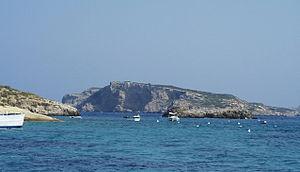
L' Île de Capraia ou Caprara ou Capperaia est une île italienne faisant partie de l'archipel des Îles Tremiti situées dans la mer Adriatique. Avec une superficie de 0,45 km², Capraia est la deuxième île de l'archipel par sa taille et la quatrième de la région des Pouilles.
La Vecchia est un îlot faisant partie de l'archipel italien des îles Tremiti situé en mer Adriatique, au large des côtes sud-est de la péninsule italienne. Il se trouve juste devant l'île du Cretaccio, appartenant au même archipel.